Deckers Creek

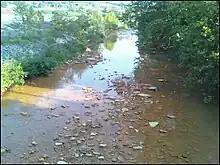
Acid Mine Drainage in Deckers Creek near Morgantown, WV

Deckers Creek has been plagued with environmental issues surrounding the extractive resource industry of the region and improper sewage disposal for many years. The admittance of Acid mine drainage (AMD) into Deckers Creek by surface mining has been the biggest detractor to the quality of the water throughout the past 200 years, but specifically beginning in the early 20th century. A conservation effort beginning in the late 1990s, and spearheaded by the NPO "Friends of Deckers Creek", has focused community and regional attention on the area, and has been crucial in the restoration of water quality.